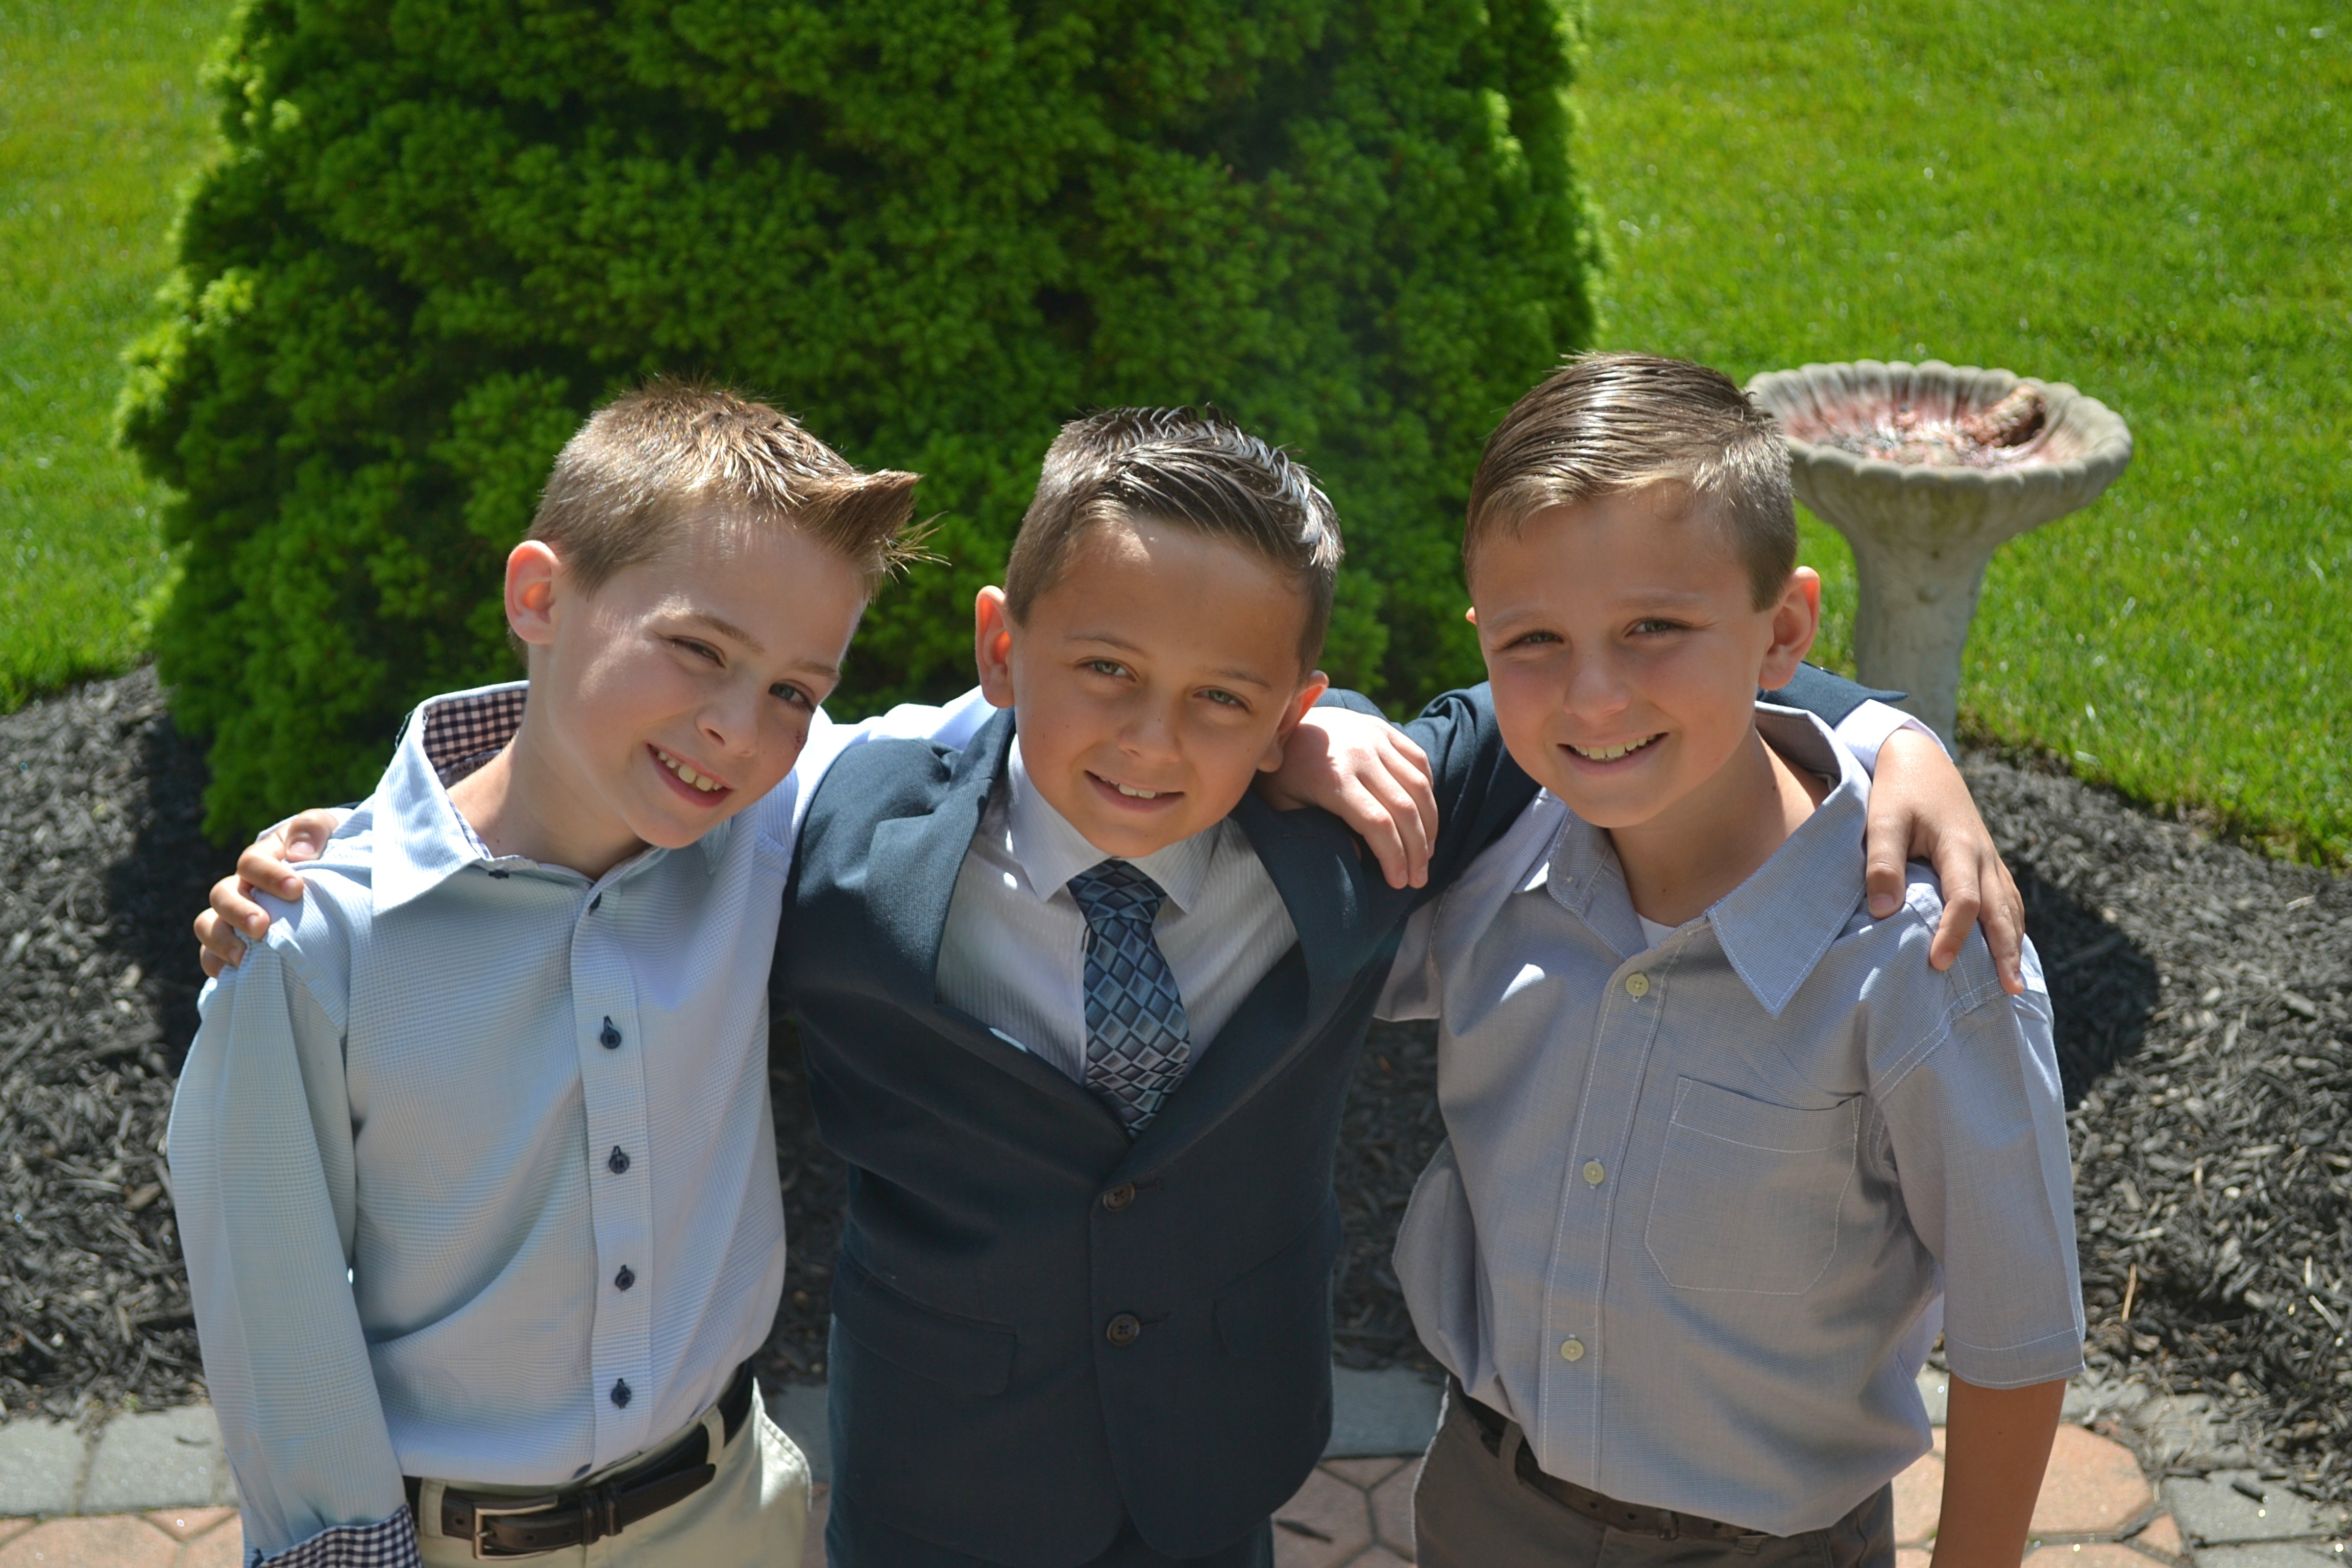
tree, person, people, summer, young, child, friendship, garden, together, pupil, family, children, friends, boys, handsome